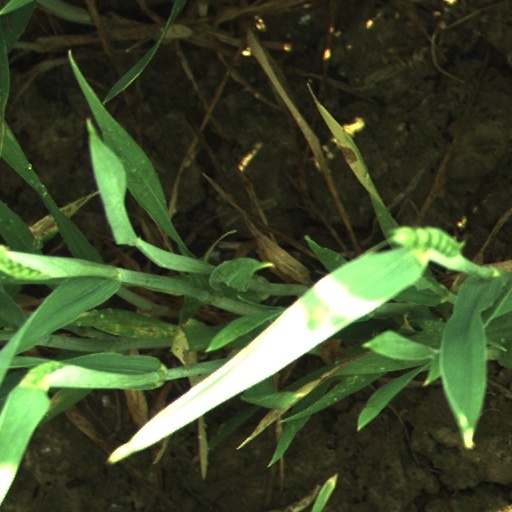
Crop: wheat